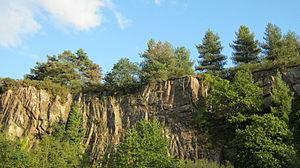
Le Boël est un lieu-dit situé le long de la Vilaine, à une quinzaine de kilomètres au sud de Rennes, entre les communes de Bruz et Guichen et à proximité du bourg de Laillé. C’est un site naturel et touristique d’importance départementale en Ille-et-Vilaine.
Rennes Métropole est une métropole française, située dans le département d'Ille-et-Vilaine et la région Bretagne. Elle compte 447 429 habitants en 2017. La métropole est composée de 43 communes au 1ᵉʳ janvier 2017.